Bachaana

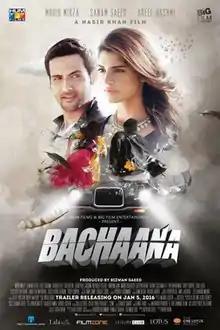
Teaser poster

Bachaana (Literally. Save Me) is a 2016 Pakistani romantic thriller film starring Mohib Mirza and Sanam Saeed. It was directed by Nasir Khan and produced by Rizwan Saeed. The film was released worldwide on 26 February 2016 under the production banner Big Film Entertainment.